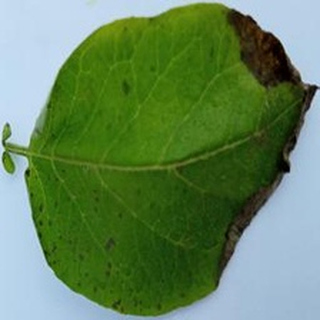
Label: potato_late_blight